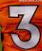
Number: 3